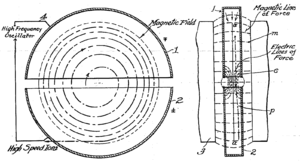
Cyklotron
Prinsipskitse af cyklotronen fra patentdokumenterne til Ernest Lawrence
En cyklotron er en type partikelaccelerator som bliver brugt til at accelerere ladede partikler, bl.a. for at kunne isolere et grundstof i forskellige isotoper. Cyklotroner har været brugt ved opdagelsen og renfremstillingen af flere transuraner. Den blev opfundet i 1929 af Ernest Lawrence på Berkeley-universitetet i California, USA. Lawrence modtog Nobelprisen i fysik i 1939 for opfindelsen og de udførte eksperimenter.